Haile Homestead

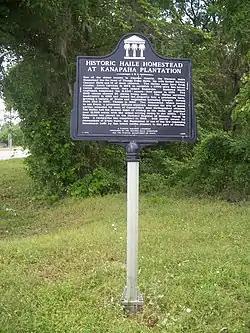
Historic marker near Kanapaha Plantation house

The Historic Haile Homestead, also known as Haile Plantation House or Kanapaha, is a historic site and museum in Gainesville, Florida, United States. It is located at 8500 SW Archer Rd. SR 24. On May 2, 1986, the plantation house was added to the U.S. National Register of Historic Places.The Homestead is unique in the Nation for its "Talking Walls." For a reason lost to time the Haile family and friends wrote over 12,500 words on the walls, dating back to the 1850s.